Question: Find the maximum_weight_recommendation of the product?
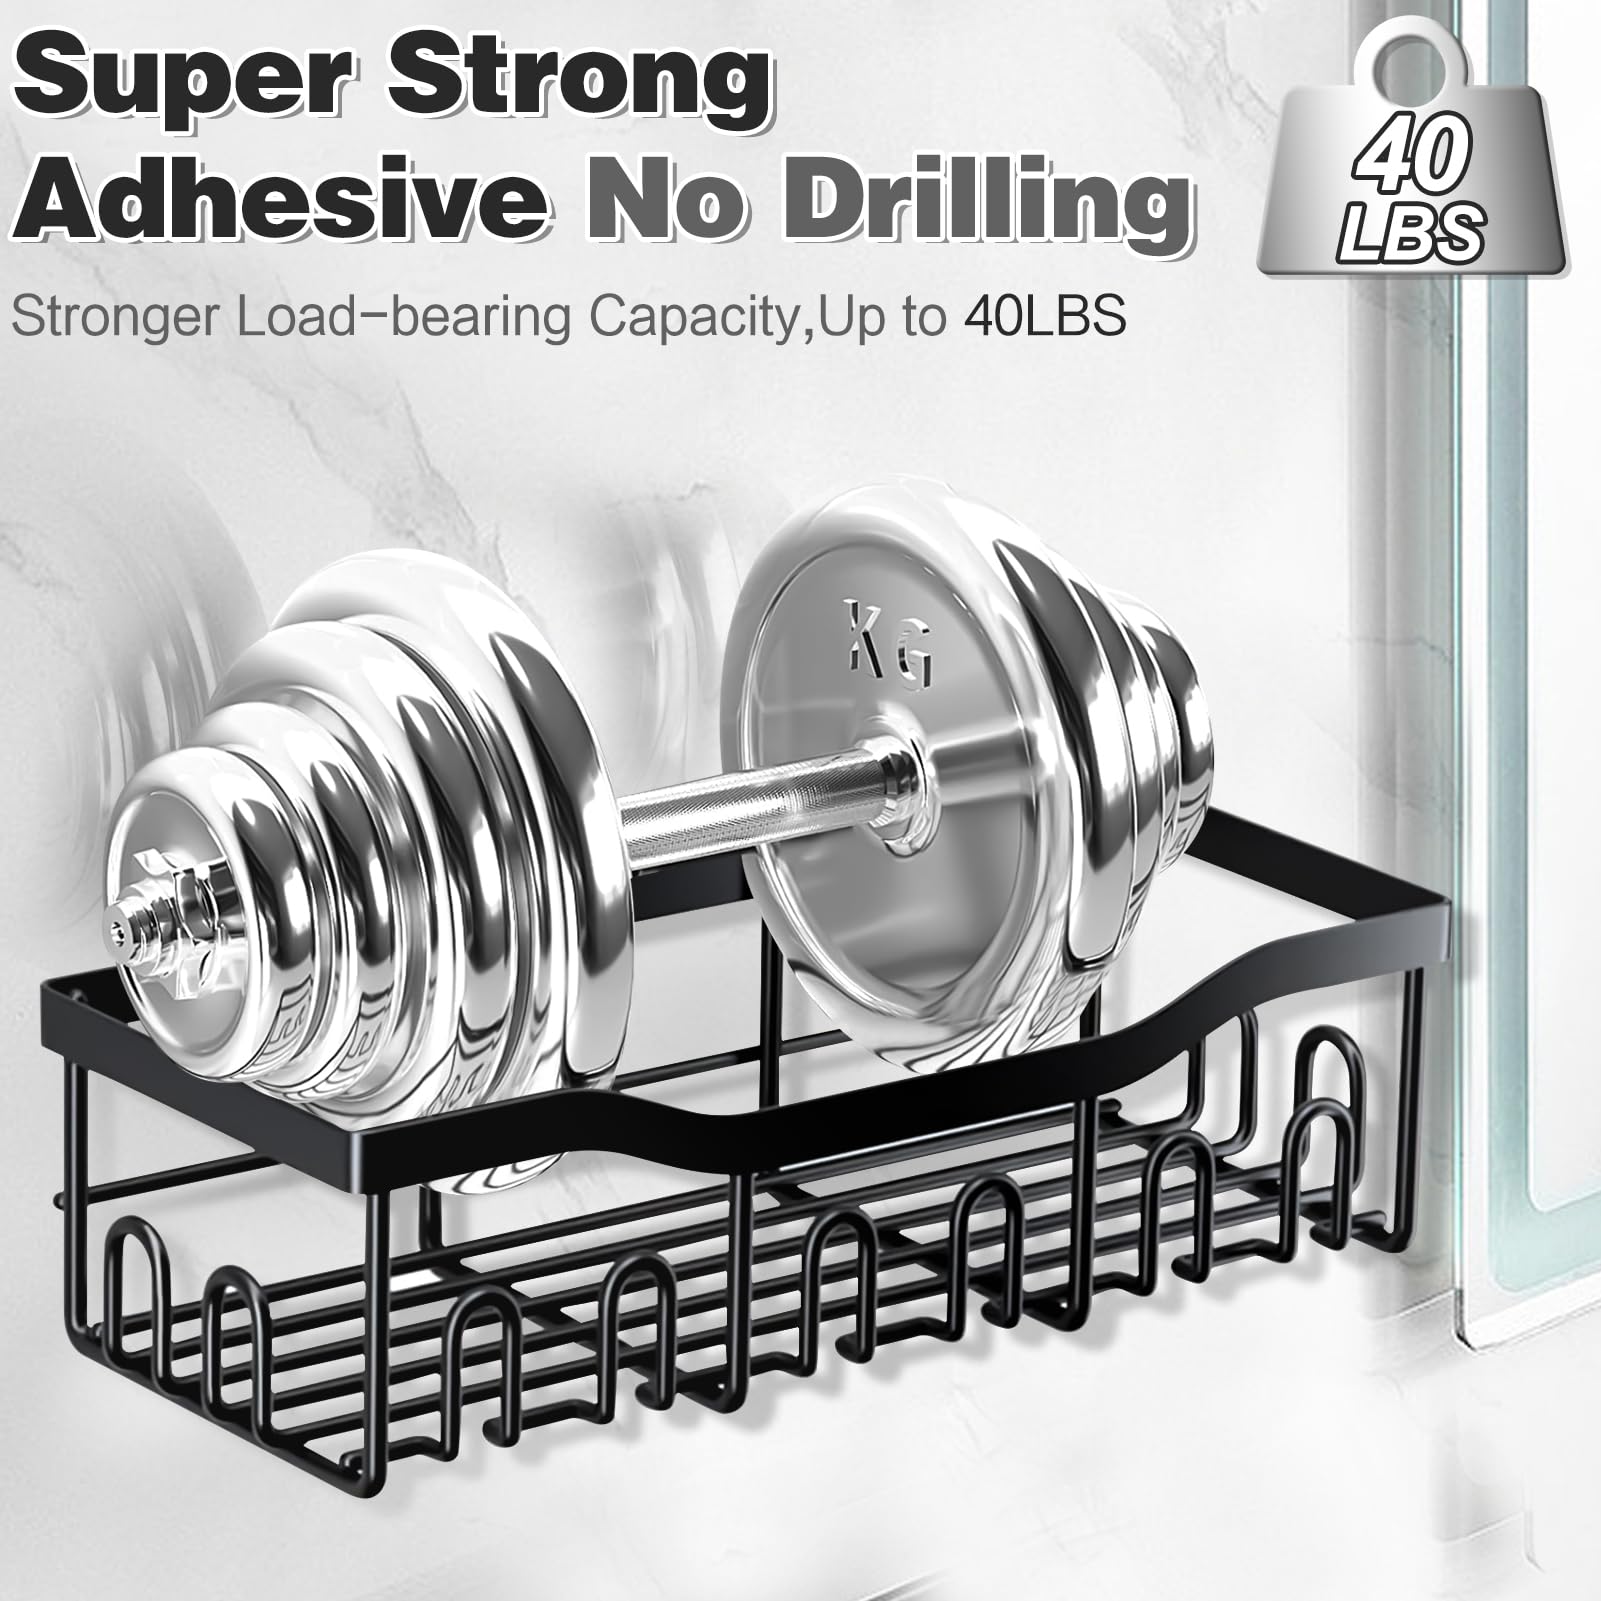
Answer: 40.0 pound